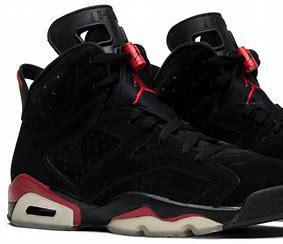
Brand: Jordan
Model: 6 Retro